Curt von Morgen

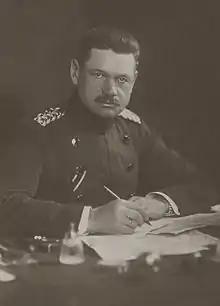

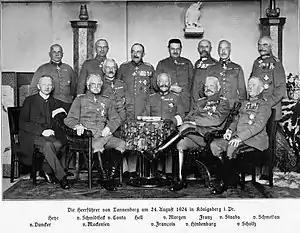
The leaders of Tannenberg on 24 August 1924 in Königsberg (Prussia)

Curt Ernst von Morgen (1 November 1858 in Neiße – 15 February 1928 in Lübeck) was a Prussian explorer and officer, later General of Infantry during World War I. He was a recipient of Pour le Mérite with Oak Leaves.